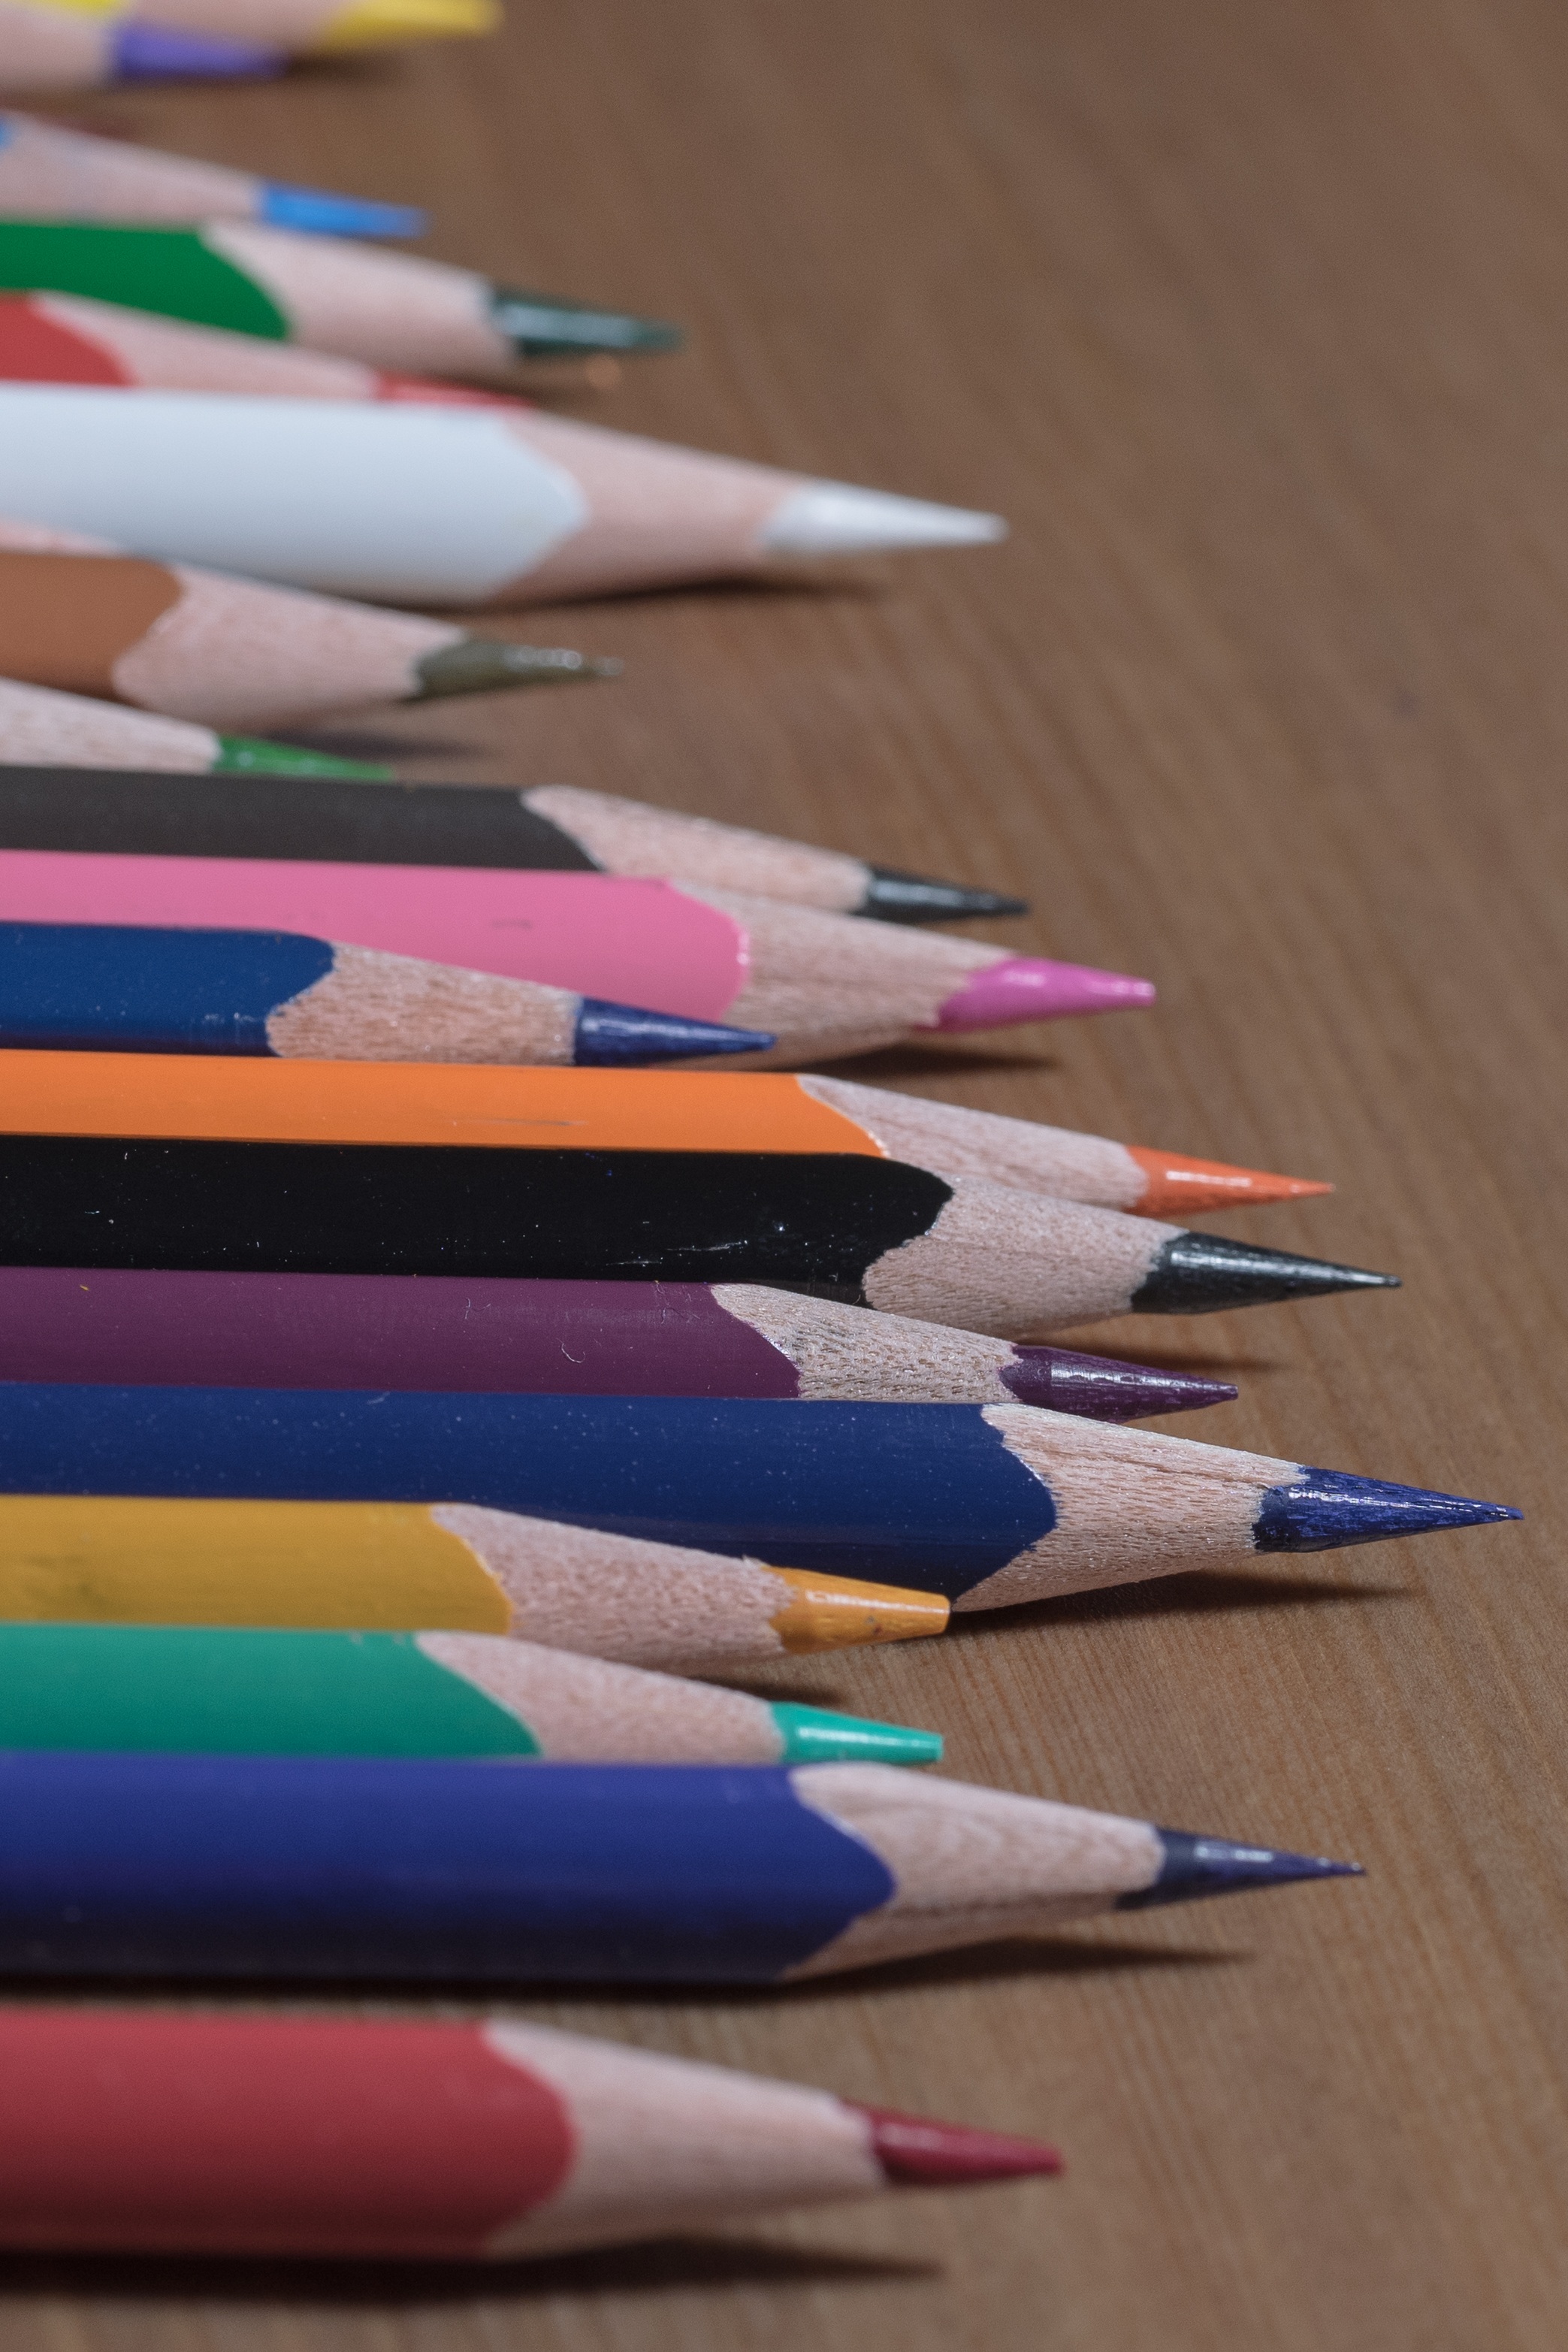
writing, pencil, pen, color, macro, office, paint, colorful, close, children, pens, kindergarten, school, crayons, draw, leave, pointed, colored pencils, graphic design, colour pencils, wooden pegs, writing accessories, color series